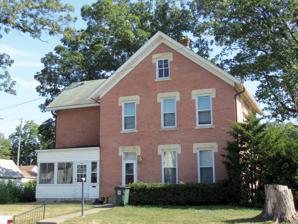
Building: Joachim Plambeck House
Country: United States of America
Year built: 1888
Historic house in Iowa, United States United States historic place Joachim Plambeck House U.S. National Register of Historic Places Show map of Iowa Show map of the United States Location 1421 W. 14th St. Davenport, Iowa Coordinates 41°32′0.8″N 90°35′41.44″W / 41.533556°N 90.5948444°W / 41.533556; -90.5948444 Area less than one acre Built 1888 Architectural style Late Victorian MPS Davenport MRA NRHP reference No. 84001516 Added to NRHP July 27, 1984 The Joachim Plambeck House is a historic building located in the West End of Davenport, Iowa , United States. It and the neighboring Claus Untiedt House are replicas of each other, although the Plambeck House has more alterations. The 2-story Late Victorian style residence features a three- bay façade with a side entrance and a front gable . An enclosed porch was added in the re-entrant angle. Stone hoods that sit flush with the exterior wall decorate the tops of the rectangular windows. The light pink brick structure rests on a stone foundation that has subsequently been covered with cement. Joachim Plambeck, who was the first occupant of this house, was a German immigrant and worked as a woodworker. The house has been listed on the National Register of Historic Places since 1984. References